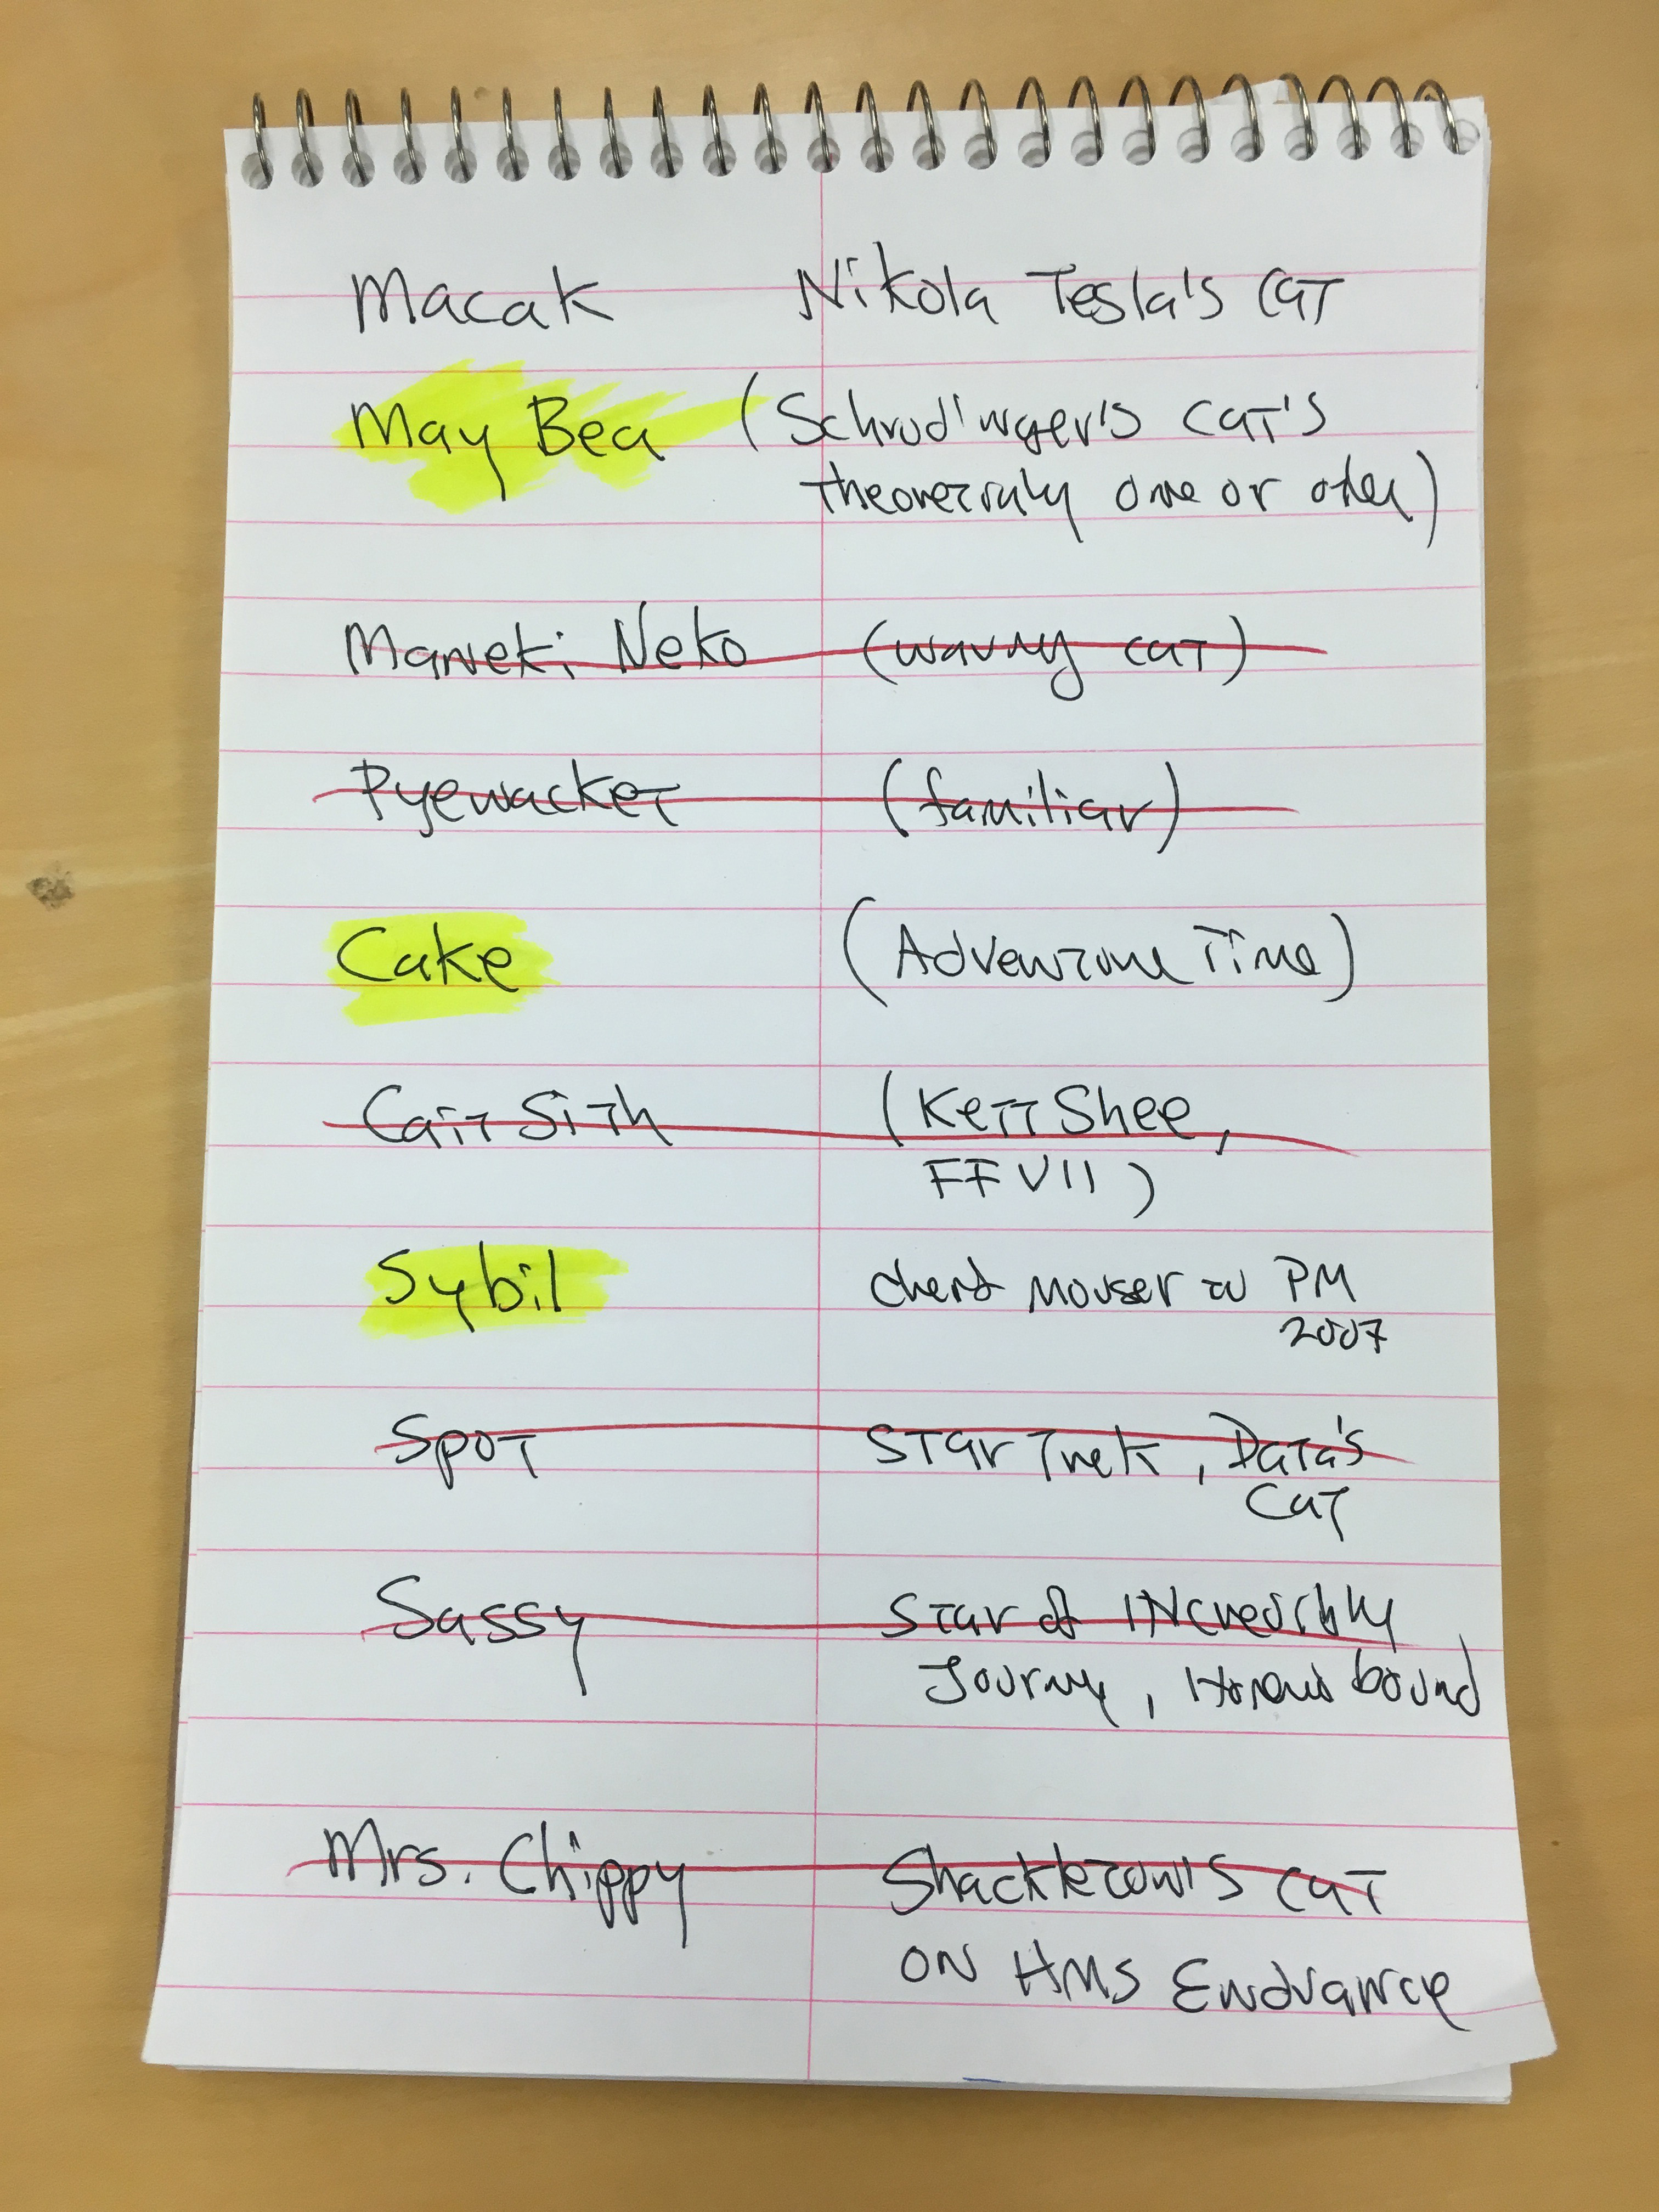
writing, cat, font, text, handwriting, calligraphy, document, names, notes, catnames